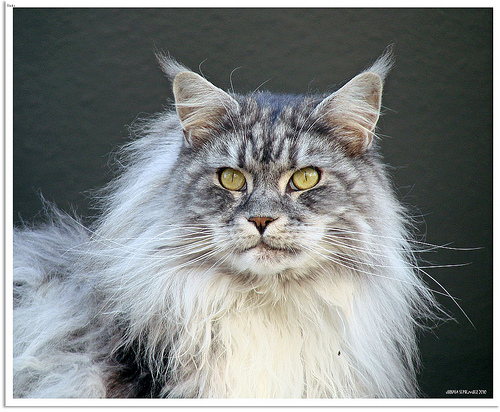
Animal: cat
Breed: Maine Coon